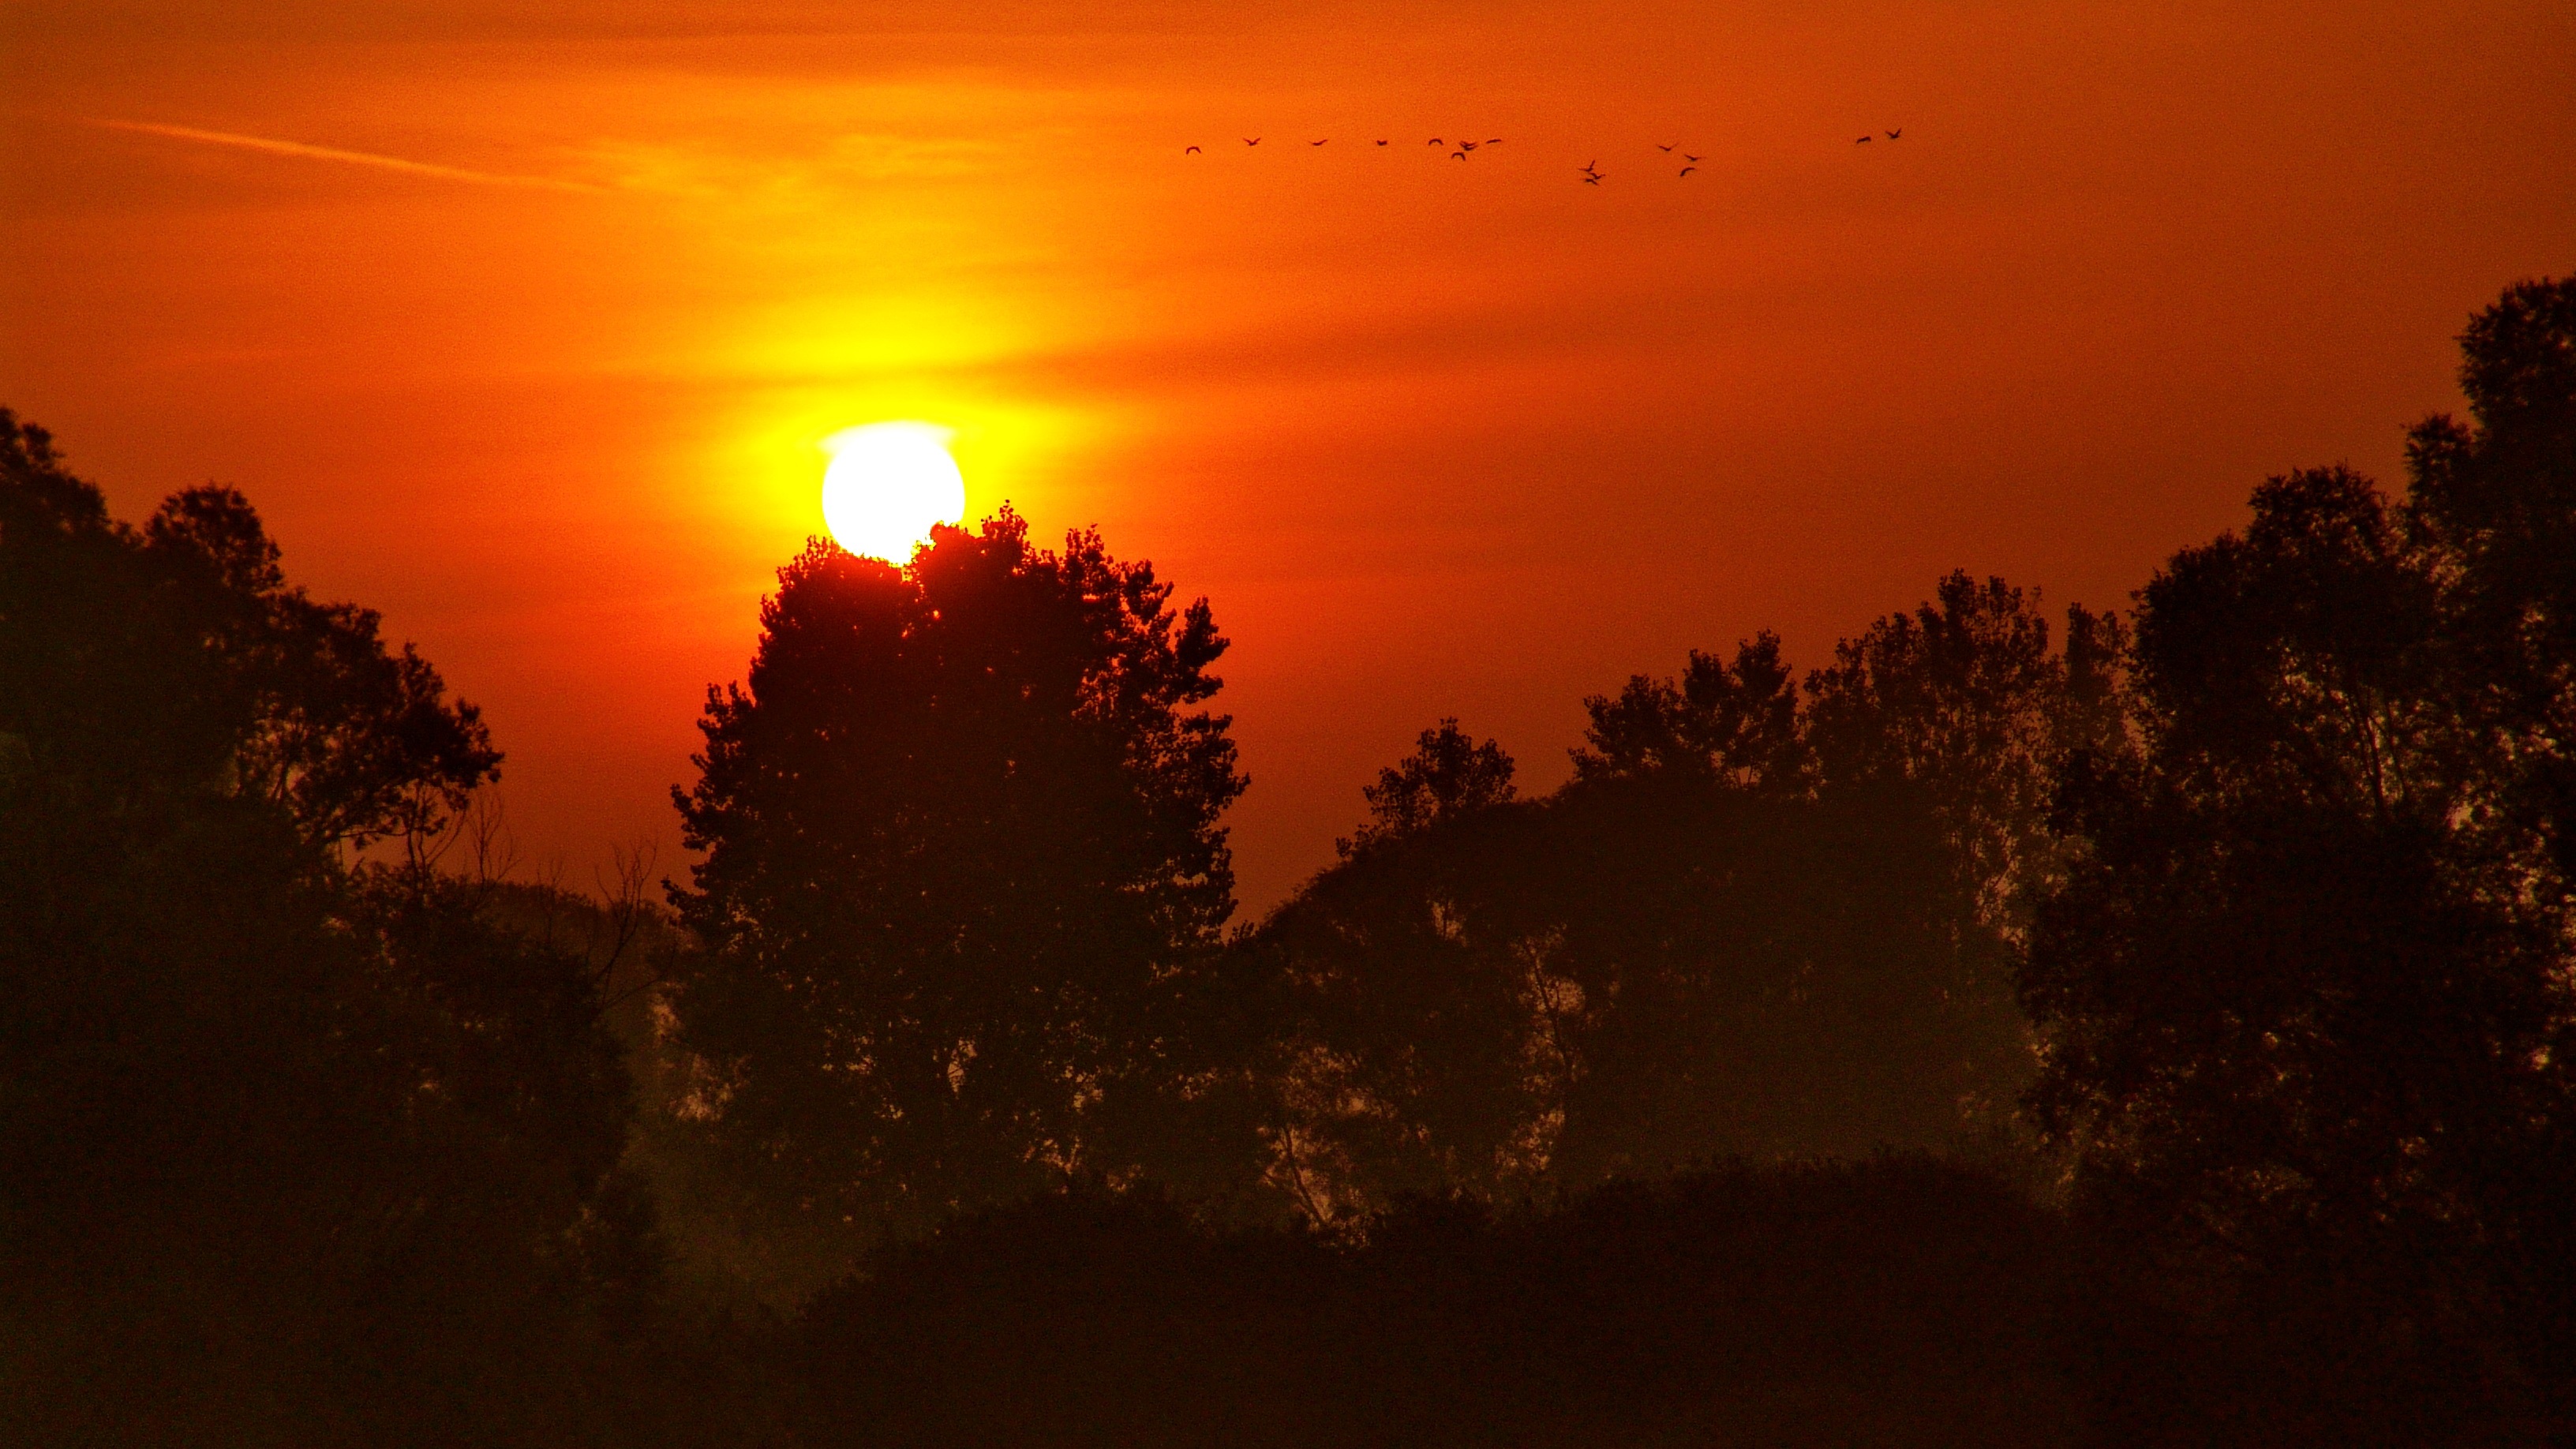
water, mountain, cloud, sun, sunrise, sunset, sunlight, morning, dawn, atmosphere, river, dusk, evening, birds, afterglow, drava, atmospheric phenomenon, red sky at morning